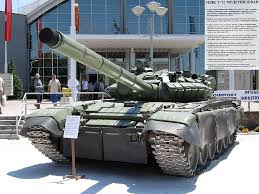
Label: T-72